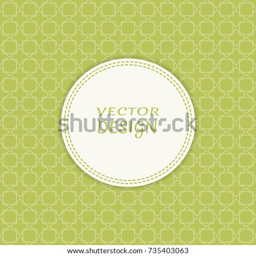
card , invitation , cover template design , line art background .